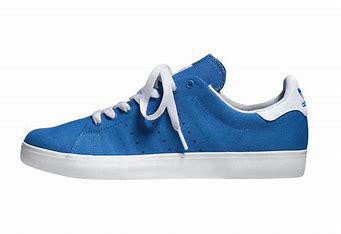
Brand: adidas
Model: Stan Smith Skate